High-power rocketry

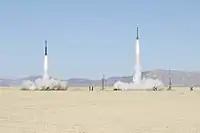
Two high-power rockets lift off at the Black Rock Desert in Nevada

Unlike model rocketry, certification is required by the governing organizations in order for individuals to fly high-powered rockets. The certification system is standardized across the hobby and governing organizations. There are three levels of certification, each allowing the user to fly successively larger motors. In the US (TRA and NAR):